A Year Without Rain Tour

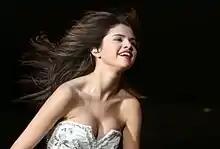
Selena Gomez performing

Previously, the band tour the United States and Europe playing at state fairs and music festivals with a few headlining concerts thrown in. The tour became a major success with critics and spectators alike, selling out many dates within the United States. After the release of their second studio album, the band toured alongside Katy Perry, Bruno Mars and Enrique Iglesias for the KIIS-FM Jingle Ball concert series. Gomez remarked her excitement for the tour and stated that it provided motivation to plan a "big" tour for 2011.